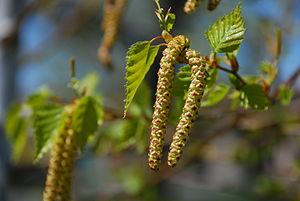
Le Briançonnais dispose d’une flore remarquablement riche, adaptée au climat de la région, et composée de nombreuses variétés que l’on retrouve dans diverses zones climatiques en Europe. Depuis des siècles, les habitants locaux utilisent ces plantes selon leurs différentes propriétés, pour se soigner soit de manière préventive, soit de manière ponctuelle.